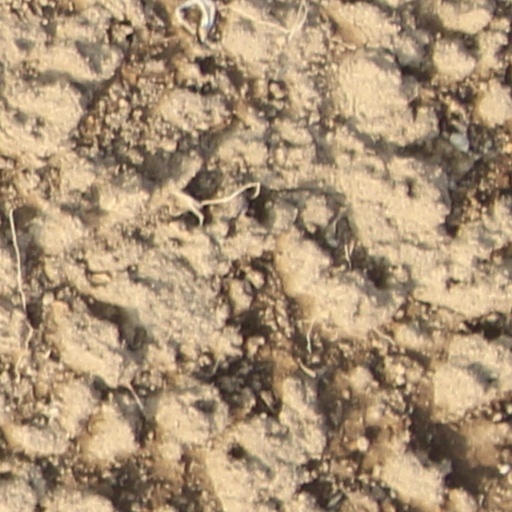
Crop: wheat